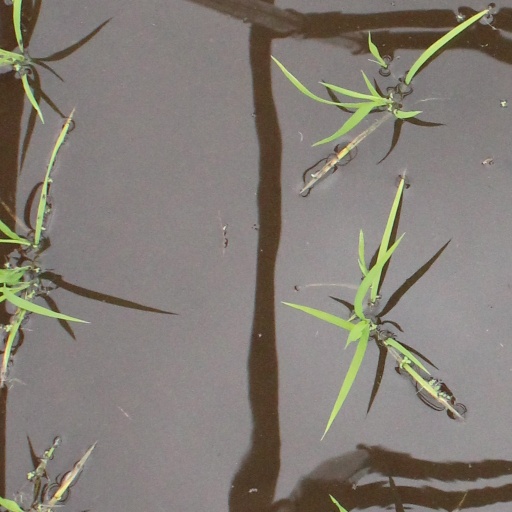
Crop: rice